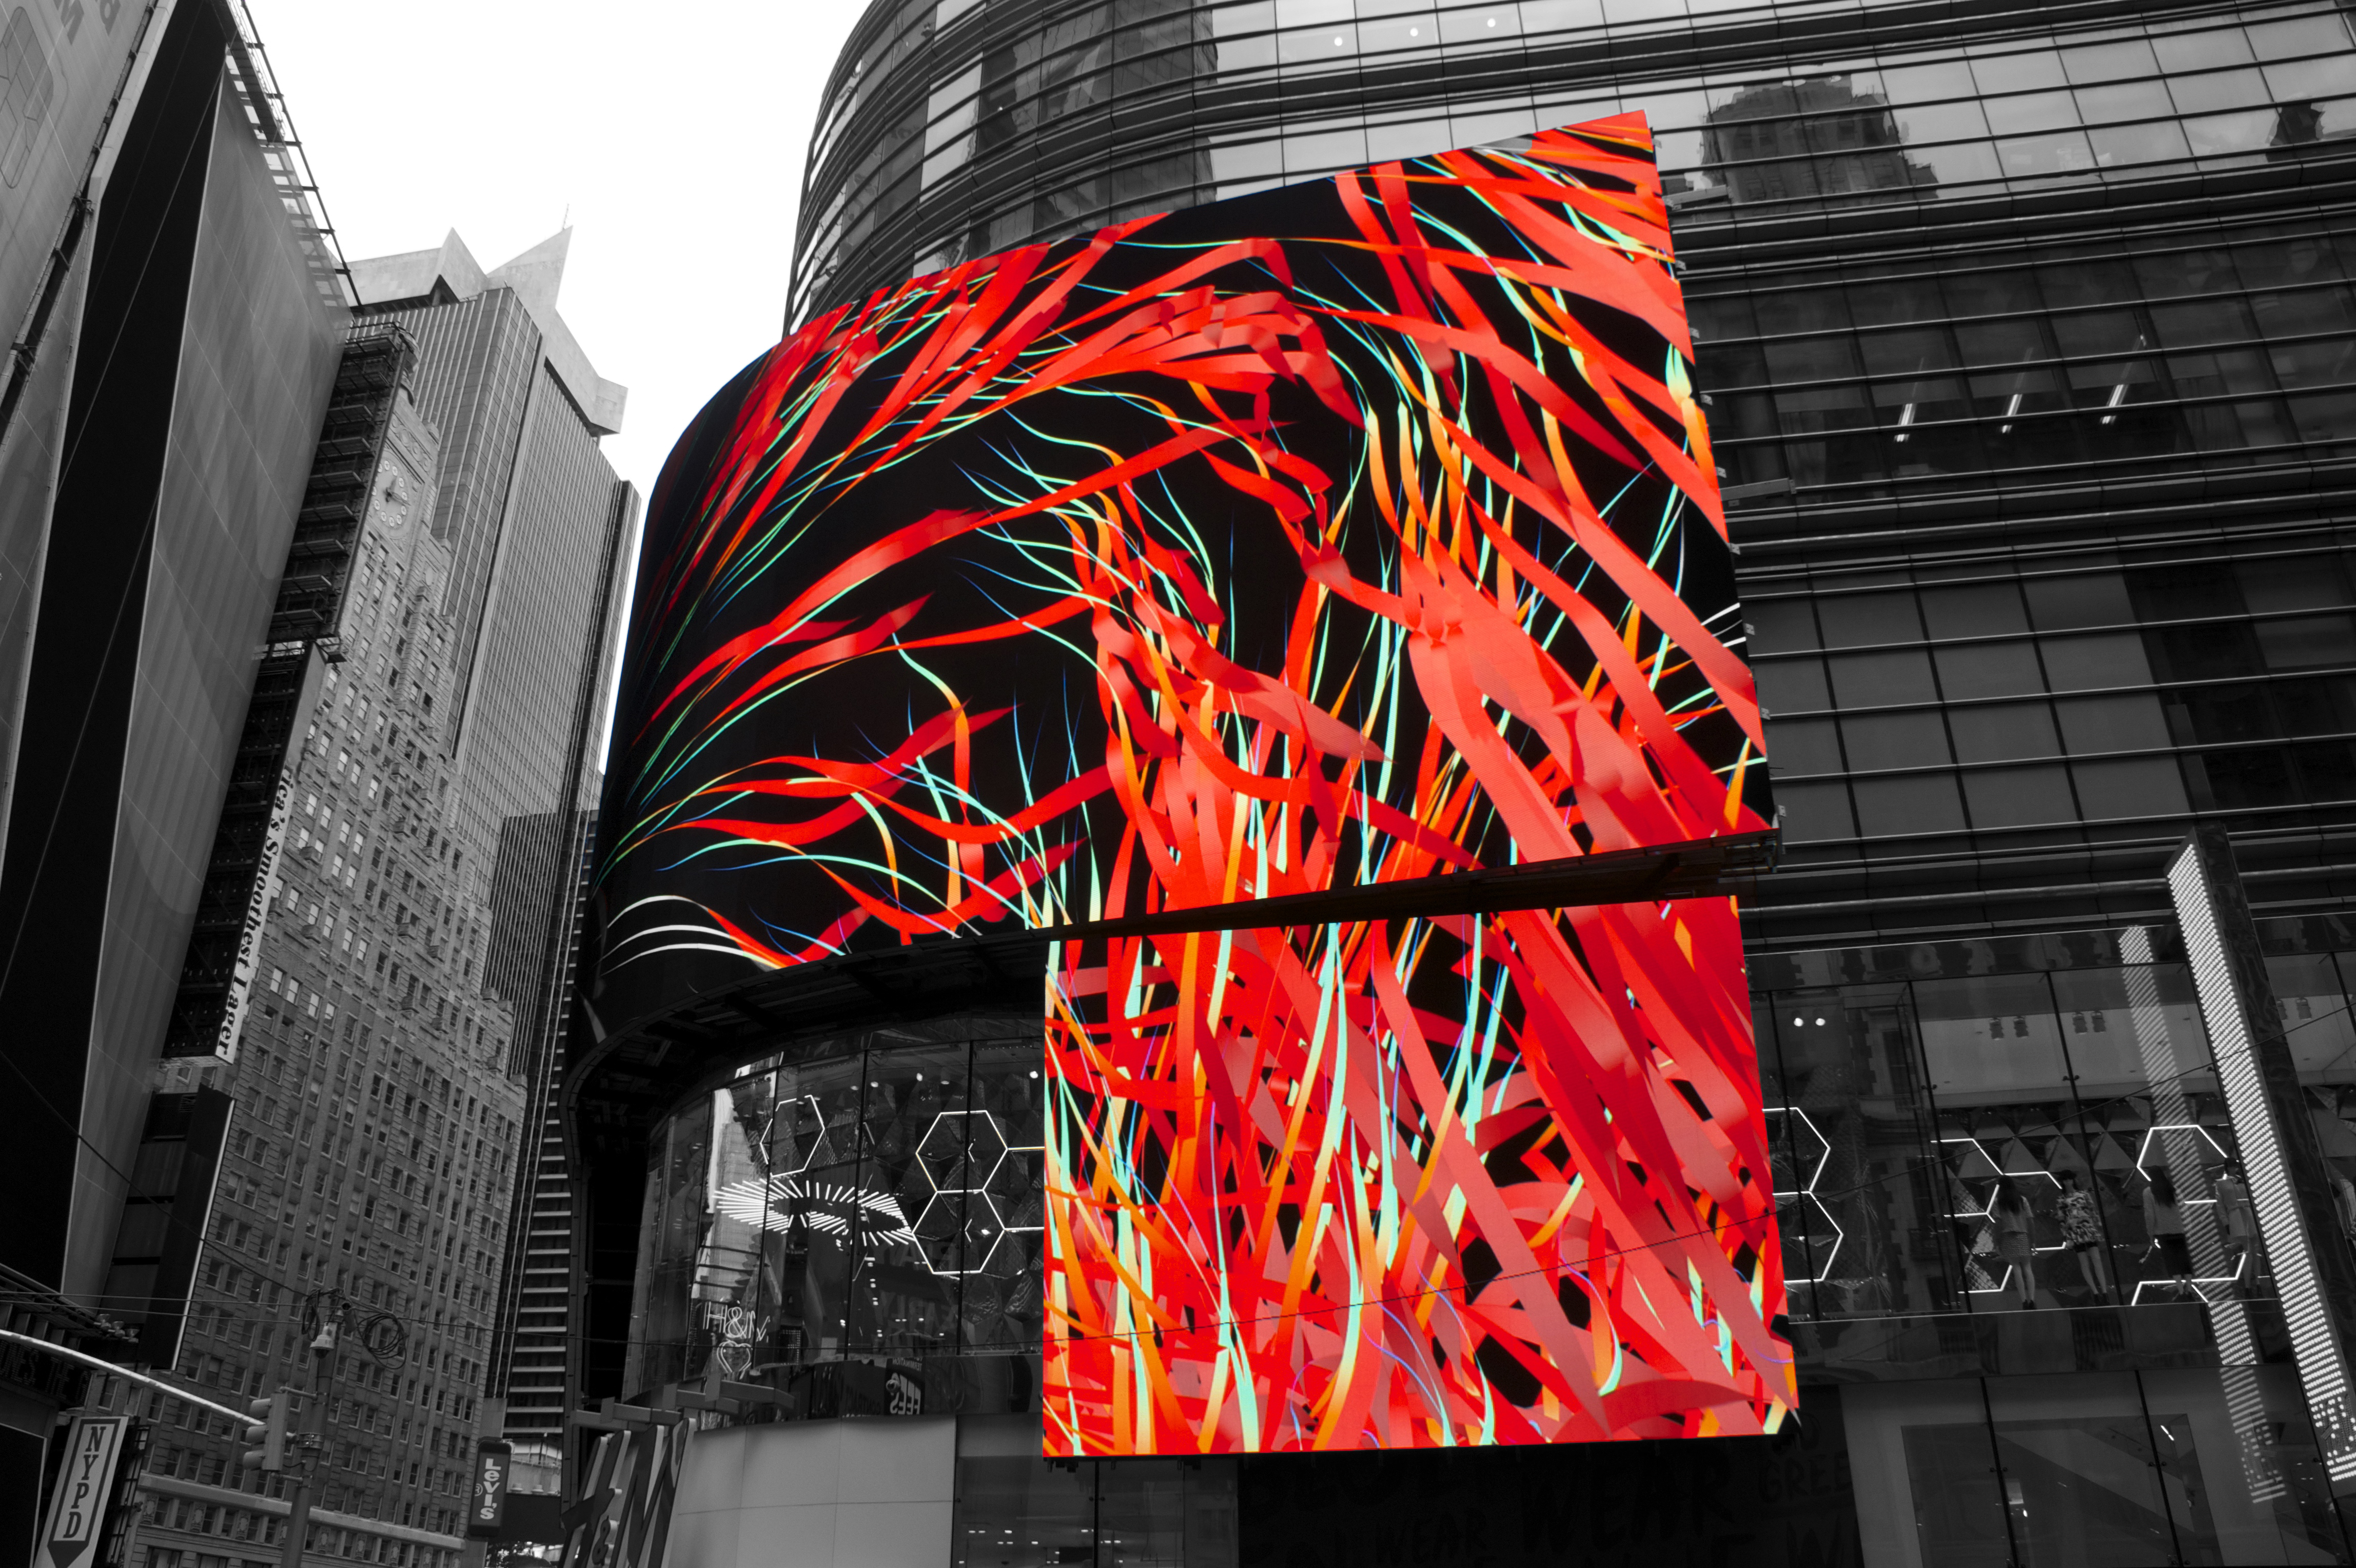
screen, road, street, building, city, sign, red, nyc, color, square, usa, black, art, advertisement, new, graphic, york, hm, metropolis, times, advert, urban area